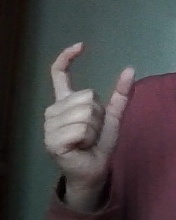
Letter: nun